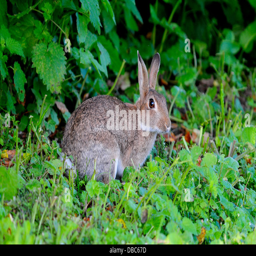
a rabbit near a hedge , eating uk